Río Matón Bridge

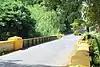
Río Matón Bridge looking west

The Río Matón Bridge, in Matón Abajo, a barrio of Cayey, Puerto Rico, was built in 1886. It was listed on the National Register of Historic Places in 1995 and on the Puerto Rico Register of Historic Sites and Zones in 2000.